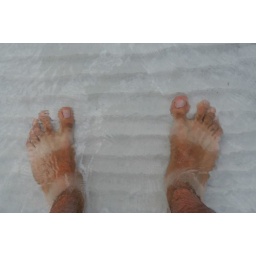
that's how clear the water in Mackenzie lake is and how taned i am...